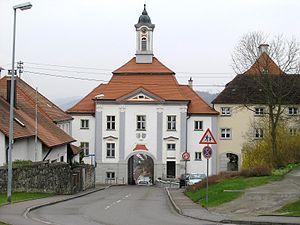
L'abbaye d'Elchingen est une ancienne abbaye bénédictine à Oberelchingen, quartier de la ville d'Elchingen, en Bavière, dans le diocèse d'Augsbourg.